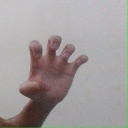
अक्षर: झ